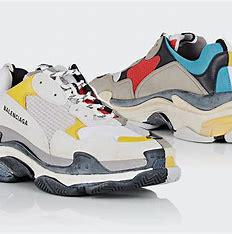
Brand: Balenciaga
Model: Triple S